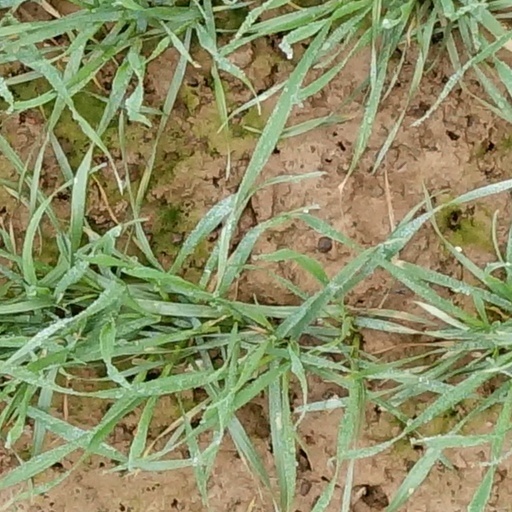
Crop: wheat